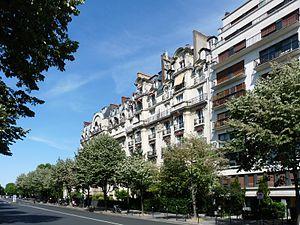
Le Boulevard Suchet à Paris, vue en direction du nord.
Le boulevard Suchet est un boulevard du 16ᵉ arrondissement de Paris. C'est une partie des boulevards des Maréchaux.